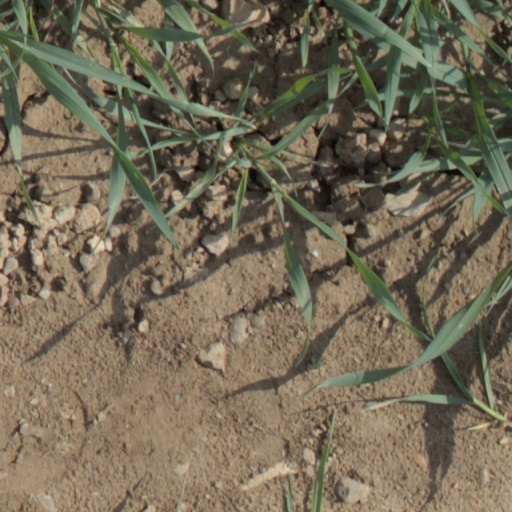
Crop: wheat